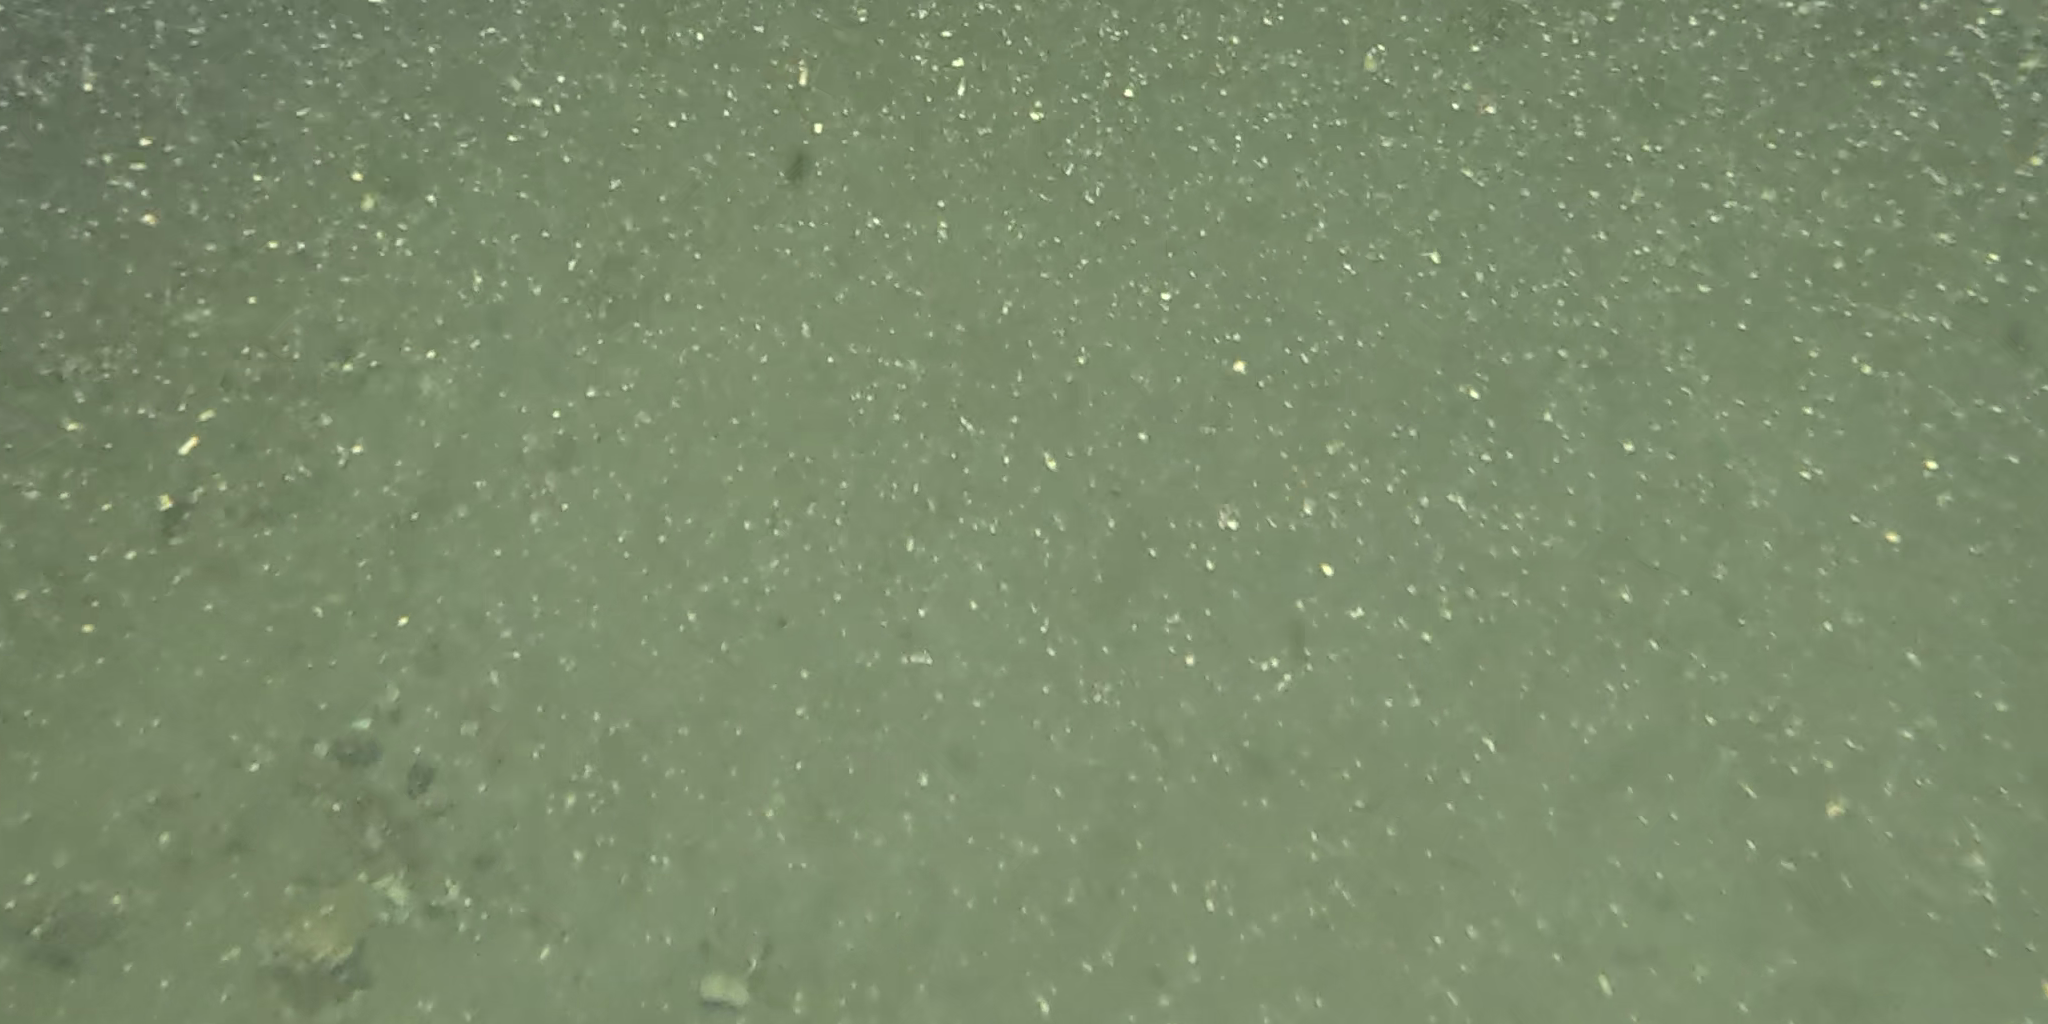
Seabed habitat: bad